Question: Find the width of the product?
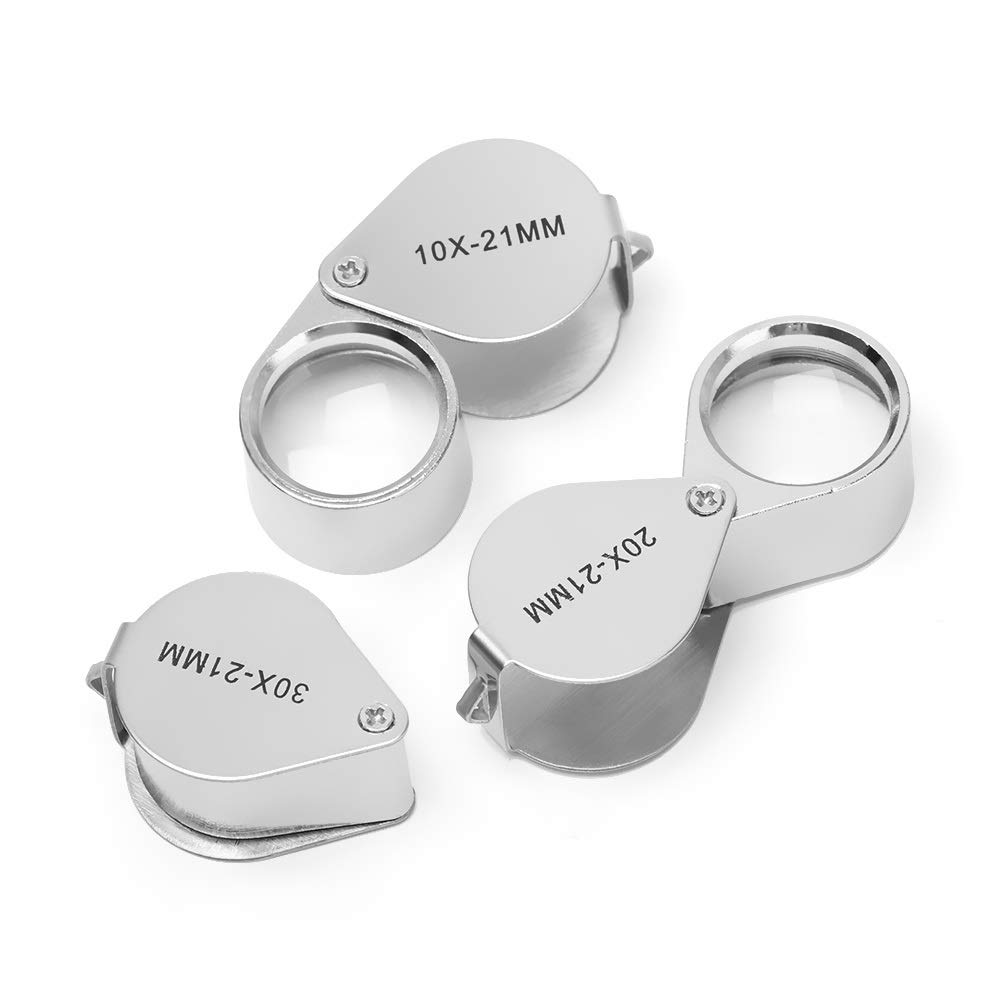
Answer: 21.0 millimetre